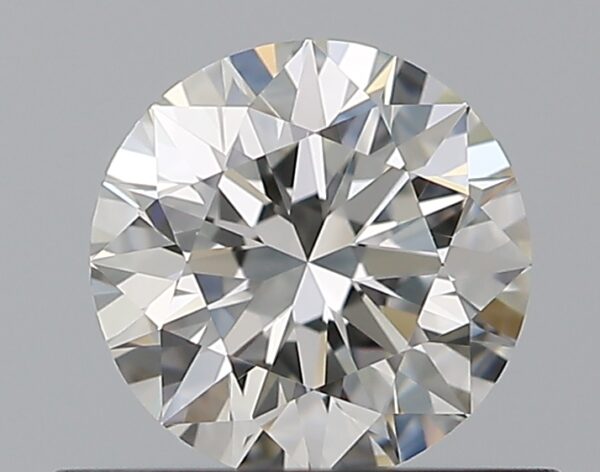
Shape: round
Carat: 0.52
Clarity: IF
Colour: H
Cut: EX
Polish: EX
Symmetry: EX
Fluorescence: N
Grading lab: GIA
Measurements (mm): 5.1 x 5.14 x 3.21